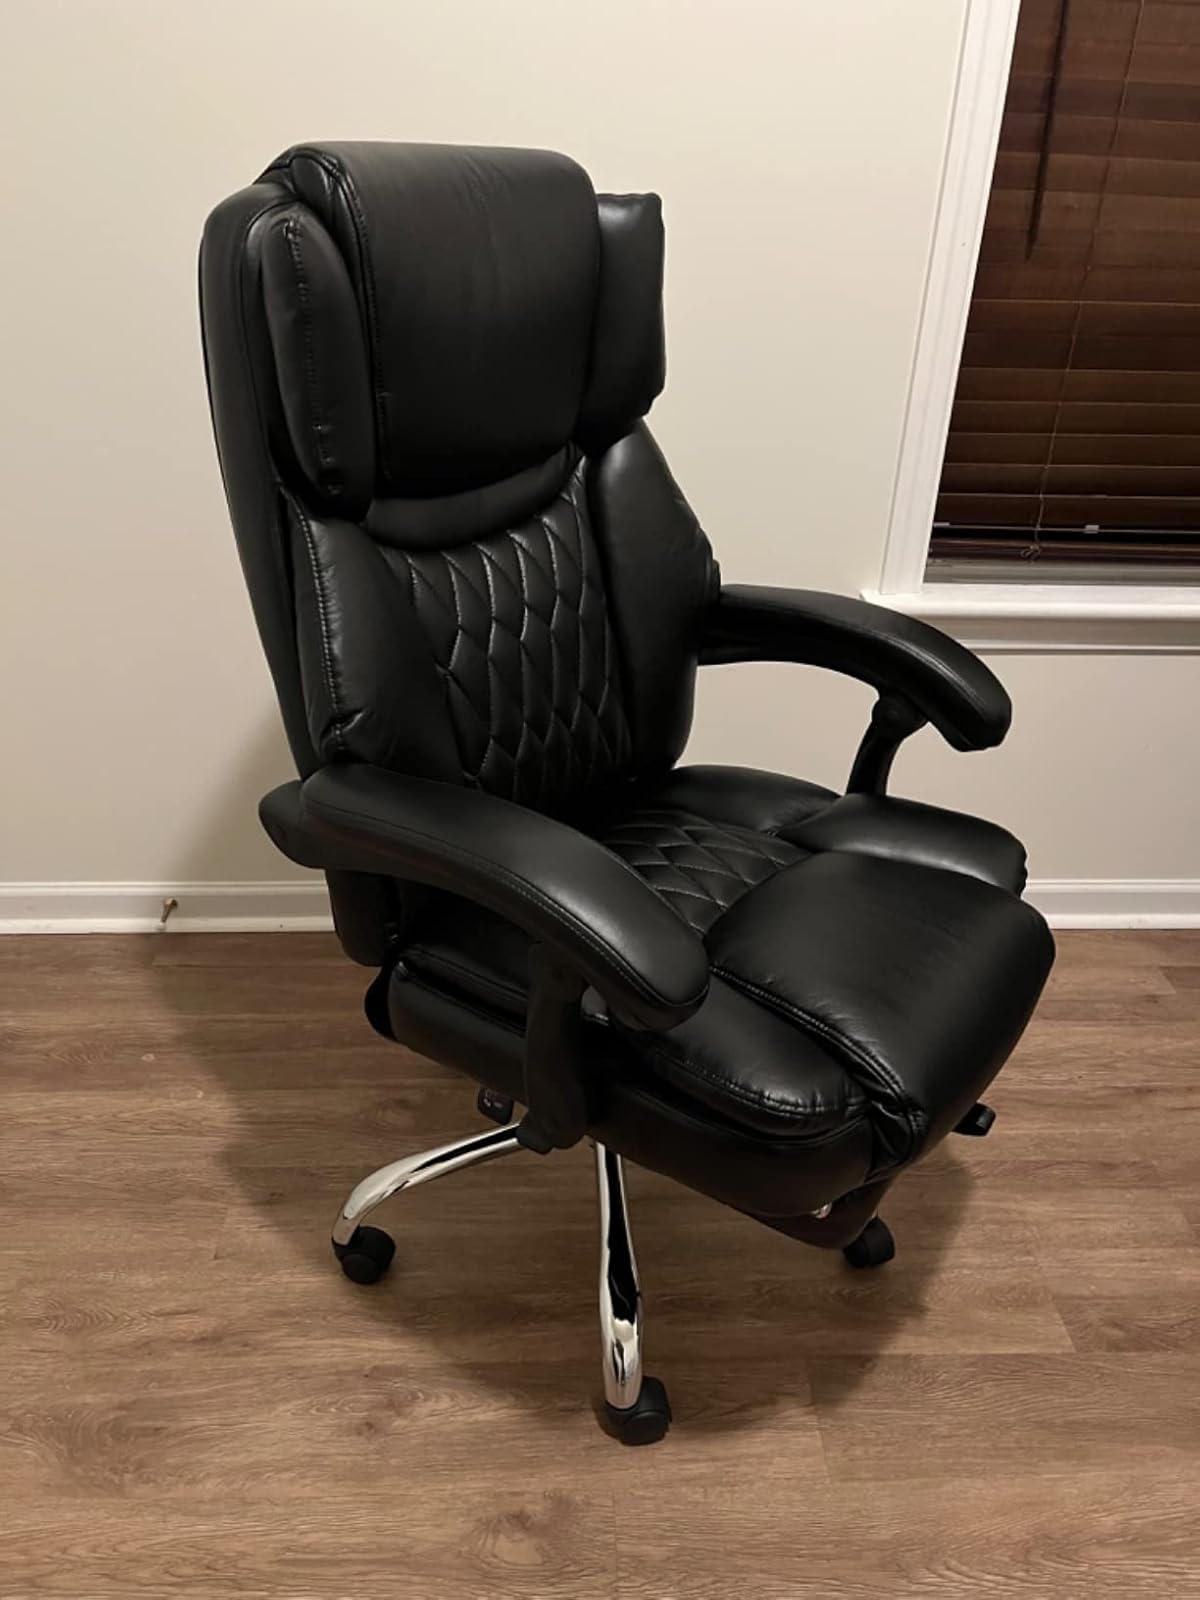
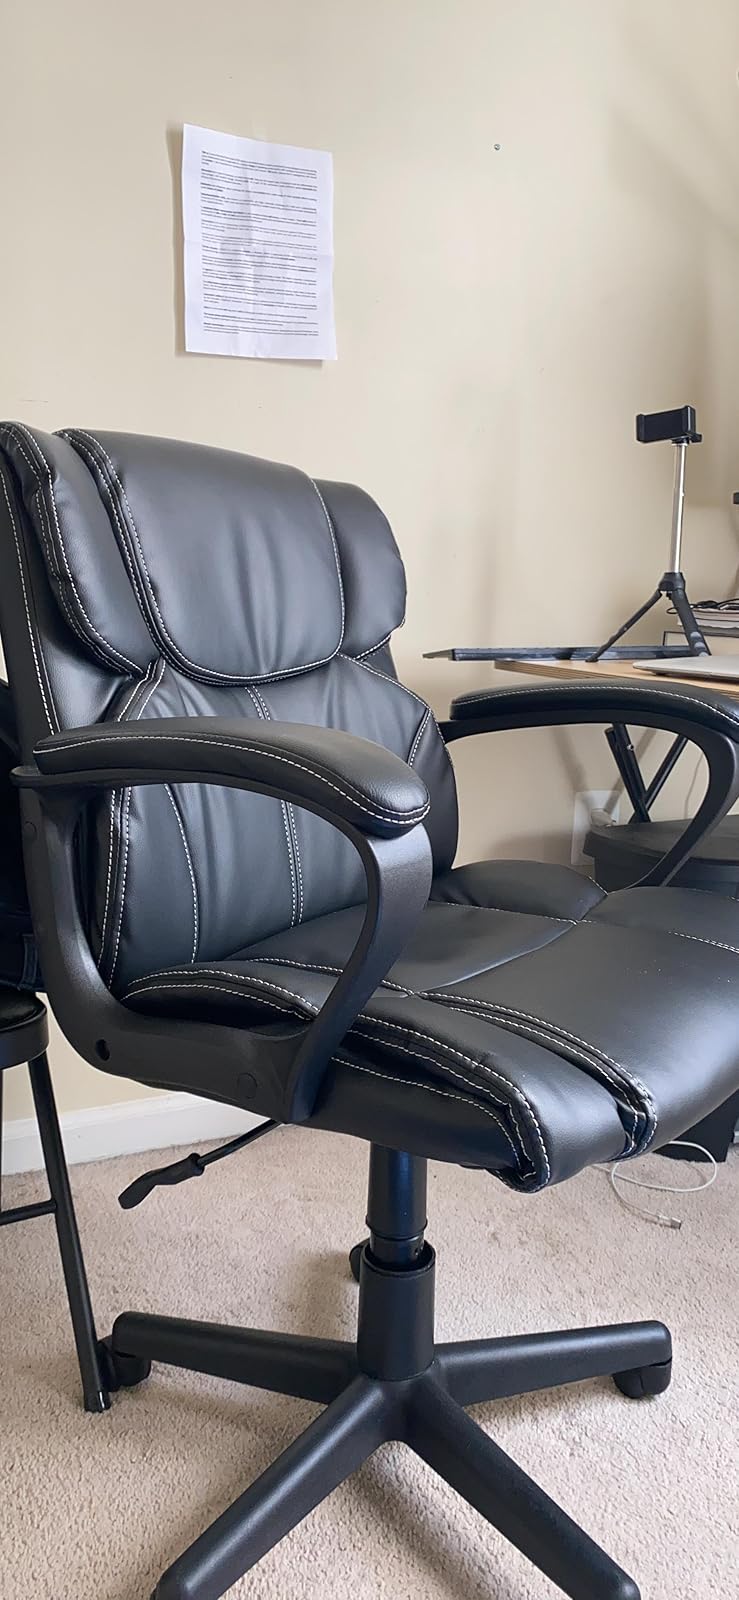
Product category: items_chair
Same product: no